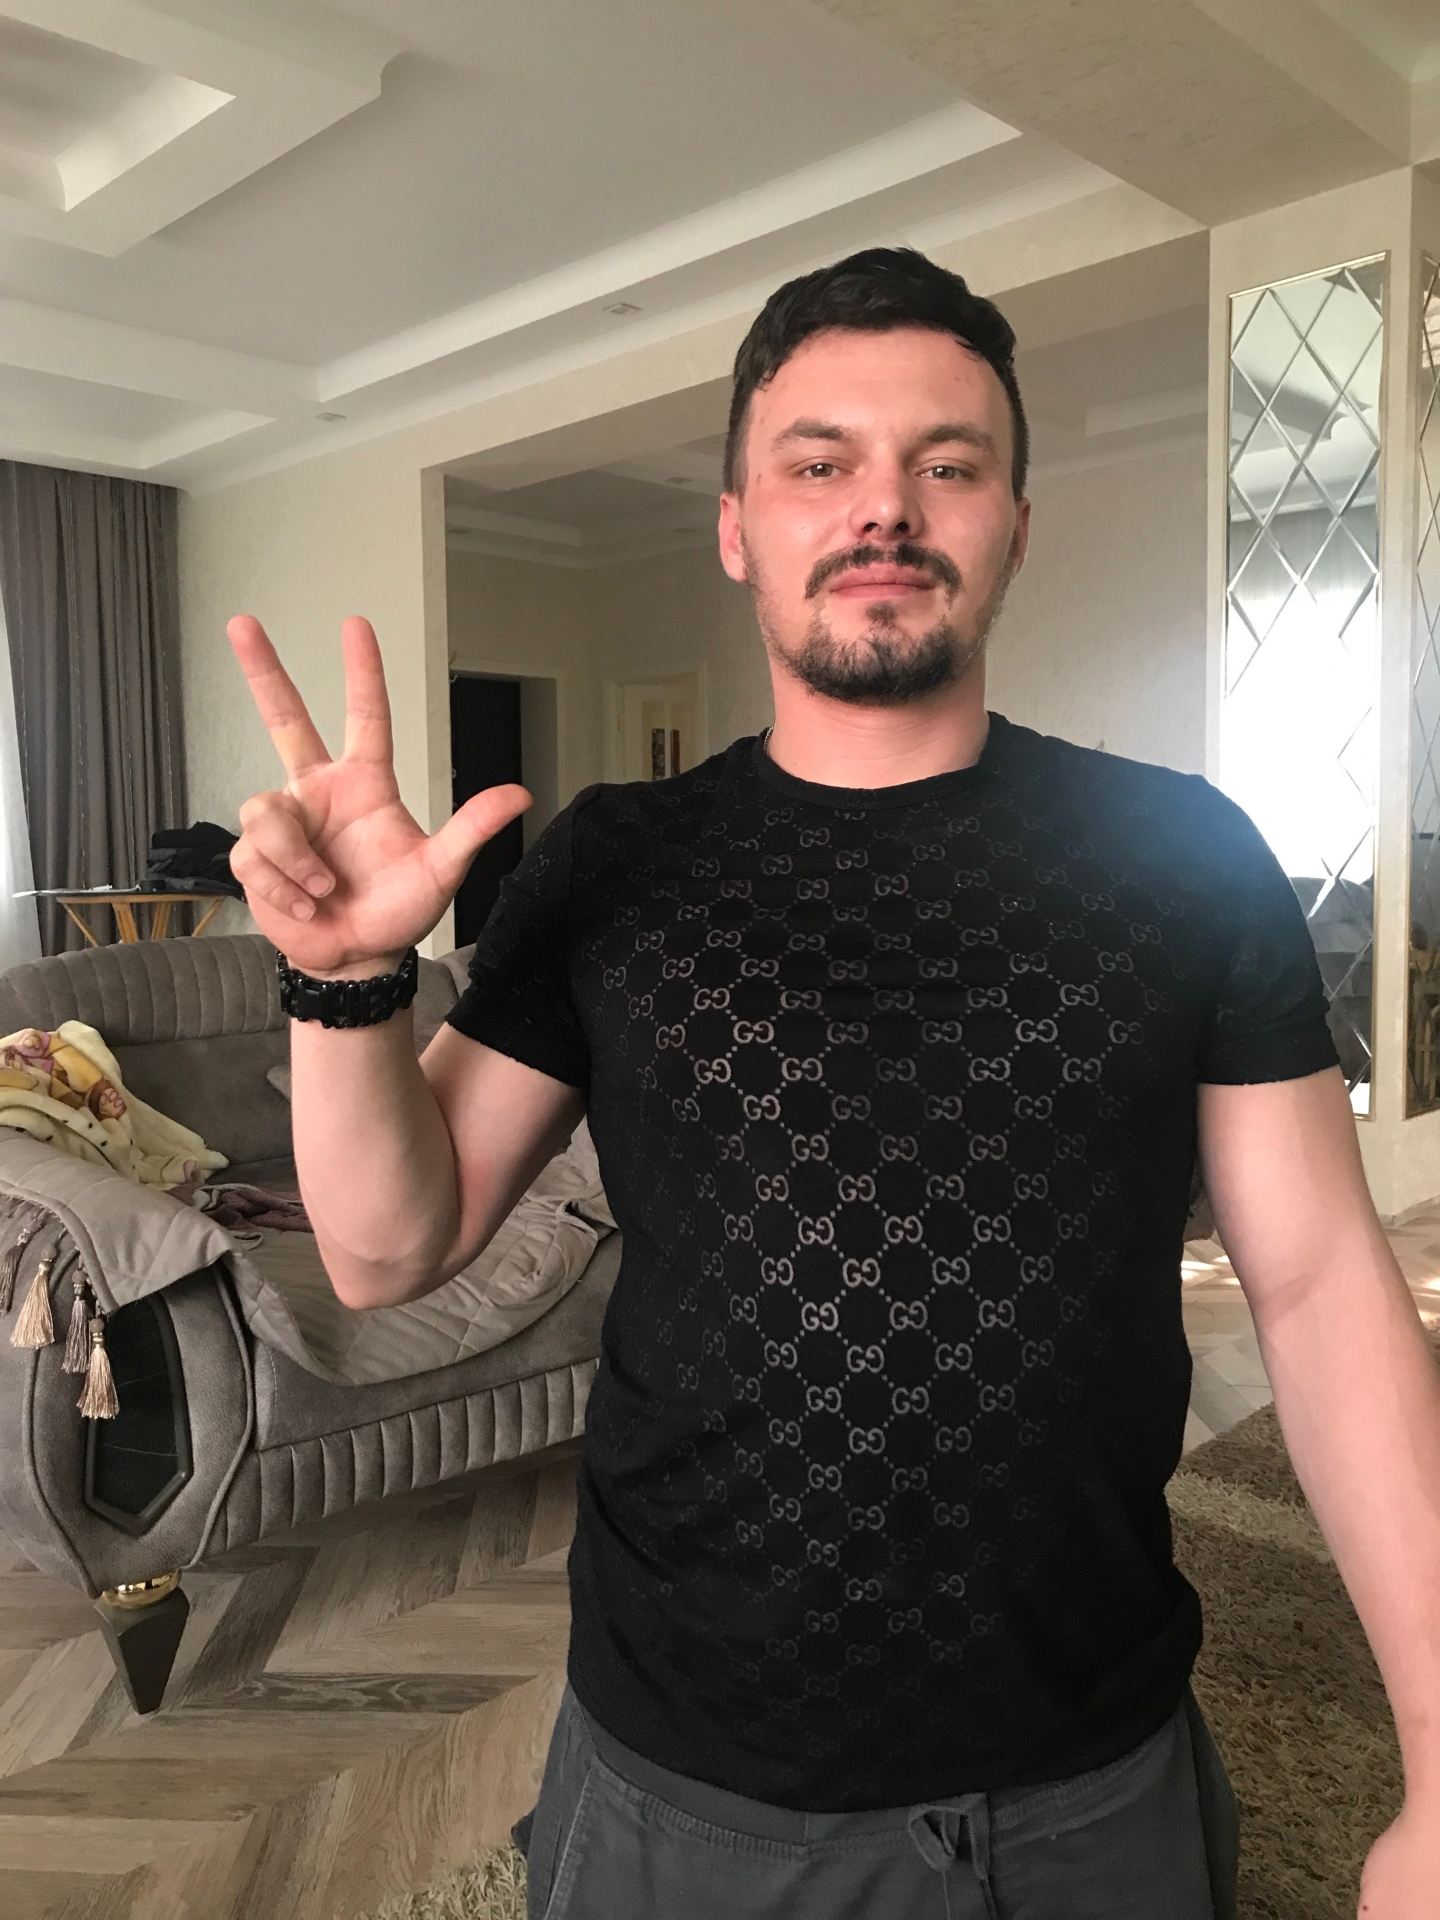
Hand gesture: three2